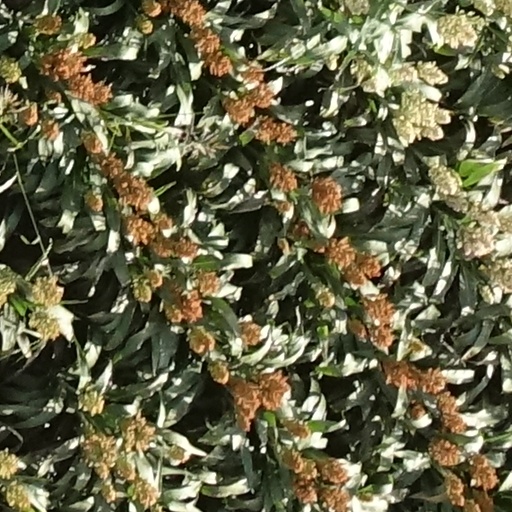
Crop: sorghum